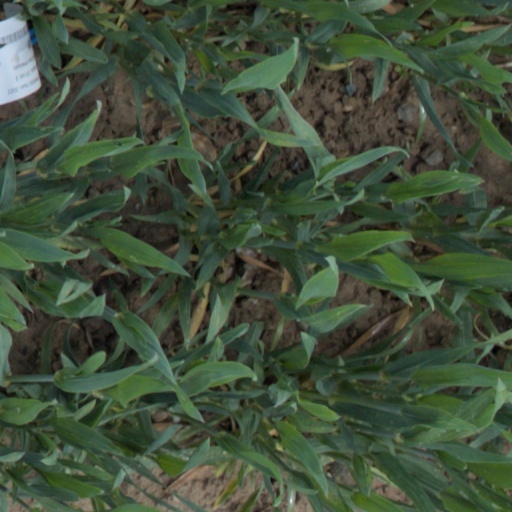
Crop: wheat